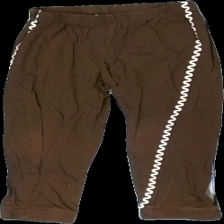
View: front
Type: Trousers
Category: Children
Brand: Kappahl
Colors: Brown, White
Material: 100% cotton
Pattern: Other
Cut: Regular
Size: 110
Season: All
Price range: 50-100
Recommended usage: Recycle
Comment: crooked seams